1923 Michigan Wolverines football team

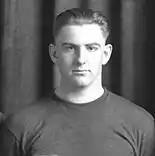
Center Jack Blott scored the winning touchdown against Iowa.

On November 3, Michigan traveled to Iowa City to play Howard Jones' Iowa Hawkeyes in its first road game of the 1923 season. Michigan and Iowa had tied for the Western Conference championship in 1922, but the two teams had not played each other in 21 years.